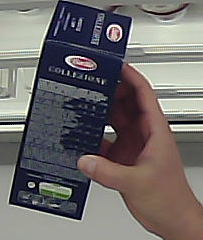
Product: barilla_lasagne